Pangal, Wanaparthy

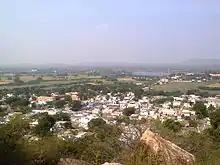
Aerial view of Panagal village

Pangal is a mandal in Wanaparthy District of Telangana in India.